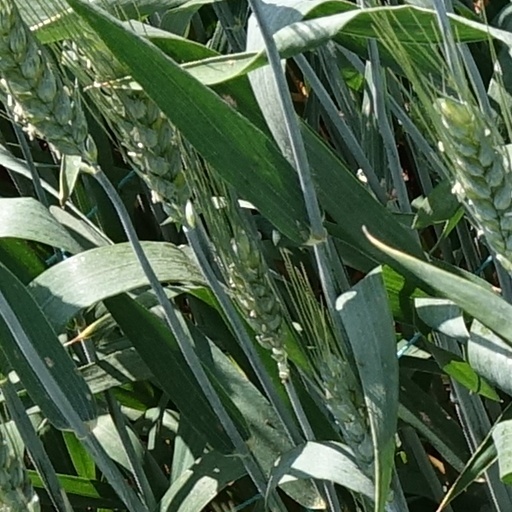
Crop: wheat